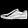
Label: Sneaker